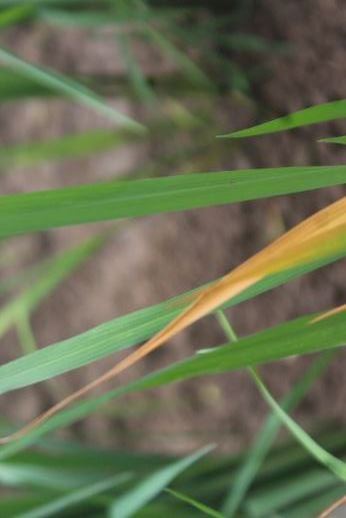
Disease: Tungro